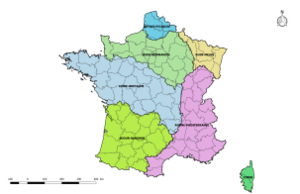
Carte des circonscriptions de bassin en France métropolitaine.
Depuis la création en 1971 du premier ministère chargé de l'environnement l'enjeu environnemental a peu à peu gagné en importance dans les politiques publiques et d'aménagement du territoire, ainsi qu'en ce qui concerne la qualité de vie et la santé environnementale.
En France, une agence de l'eau, anciennement appelée agence de bassin, est un établissement public à caractère administratif qui participe à la gestion de l'eau sur une circonscription administrative de bassin, dont les limites correspondent à un grand bassin hydrographique. Il en existe six, toutes instituées par la loi sur l'eau de 1964, précisée par la loi du 3 janvier 1992. Les bassins hydrographiques des départements d'outre-mer de la Guadeloupe, de la Guyane, de la Martinique et de la Réunion sont dotés d'un Office de l'Eau, aux missions équivalentes.
L'organisation territoriale de la France, découpage du territoire national en subdivisions administratives hiérarchisées, repose, depuis les lois de décentralisation de 1982, sur un équilibre entre des collectivités territoriales, administrées par des conseils élus et dotées d’une autonomie de gestion réelle, et des services déconcentrés de l'État non élus mais chargés de garantir l’unité de la République et le principe d'égalité devant la loi.
La gestion de l'eau en France est l'activité qui consiste à planifier, développer, distribuer et gérer l'utilisation optimale des ressources en eau en France, des points de vue qualitatif et quantitatif. Elle inclut la gestion des risques d’approvisionnement et celle des risques d'inondations ou de pollutions.
Une circonscription administrative de bassin, ou de manière usuelle une circonscription de bassin ou simplement un bassin est une circonscription administrative française qui correspond au niveau de gestion de la ressource en eau à l’échelle des grands bassins hydrographiques. Les limites d'une circonscription administrative de bassin sont les limites des communes qui la composent alors que les limites du bassin hydrographique sont les limites physiques de ce domaine, c'est-à-dire la ligne des crêtes qui sépare deux bassins contigus, appelée aussi ligne de partage des eaux.
Le comité de bassin est, en France, une instance de concertation qui élabore une politique de gestion de l'eau conciliant les besoins du territoire constitué par une circonscription de bassin avec les orientations nationales. Il regroupe différents acteurs, publics ou privés, agissant dans le domaine de l’eau : collectivités, État, usagers, personnes qualifiées, milieux socioprofessionnels et le préfet coordonnateur de bassin et constitue ainsi un véritable « parlement local de l'eau ».